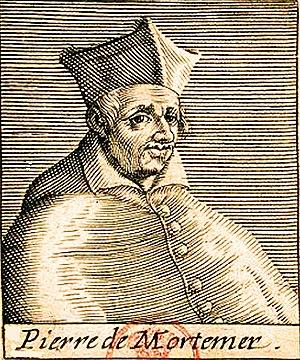
Cardinal Pierre de Mortemart
Pierre Gauvain est un ecclésiastique français du XIVᵉ siècle, évêque de Viviers puis d'Auxerre et cardinal de S. Stefano in Monte Celio.